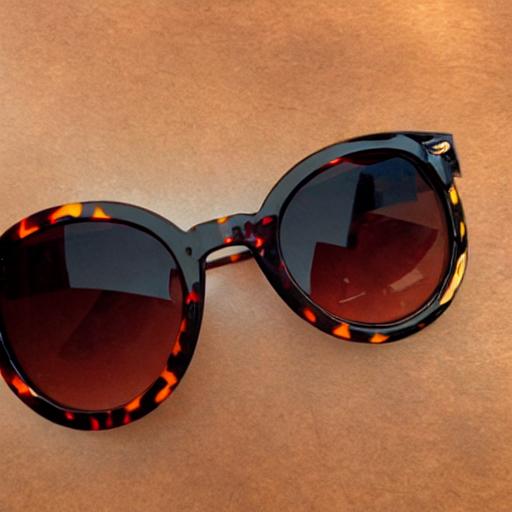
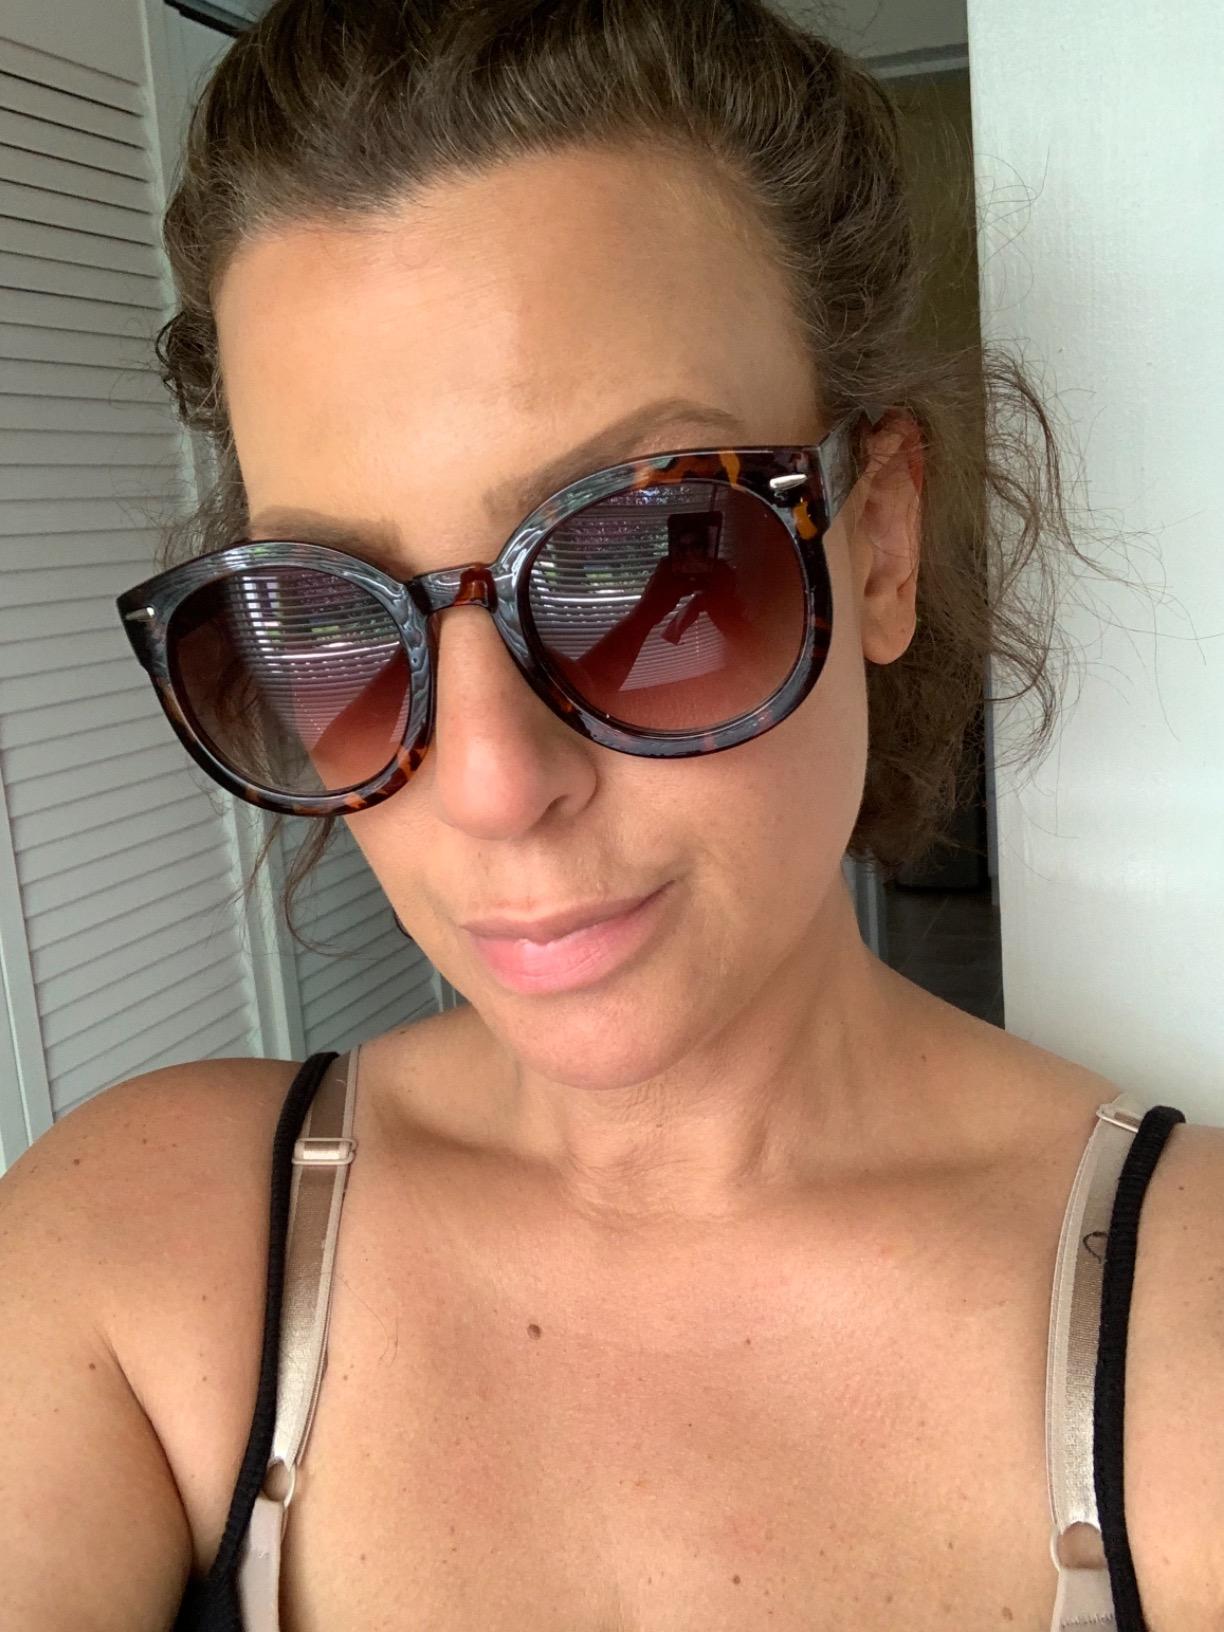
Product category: accessories_sunglasses
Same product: no